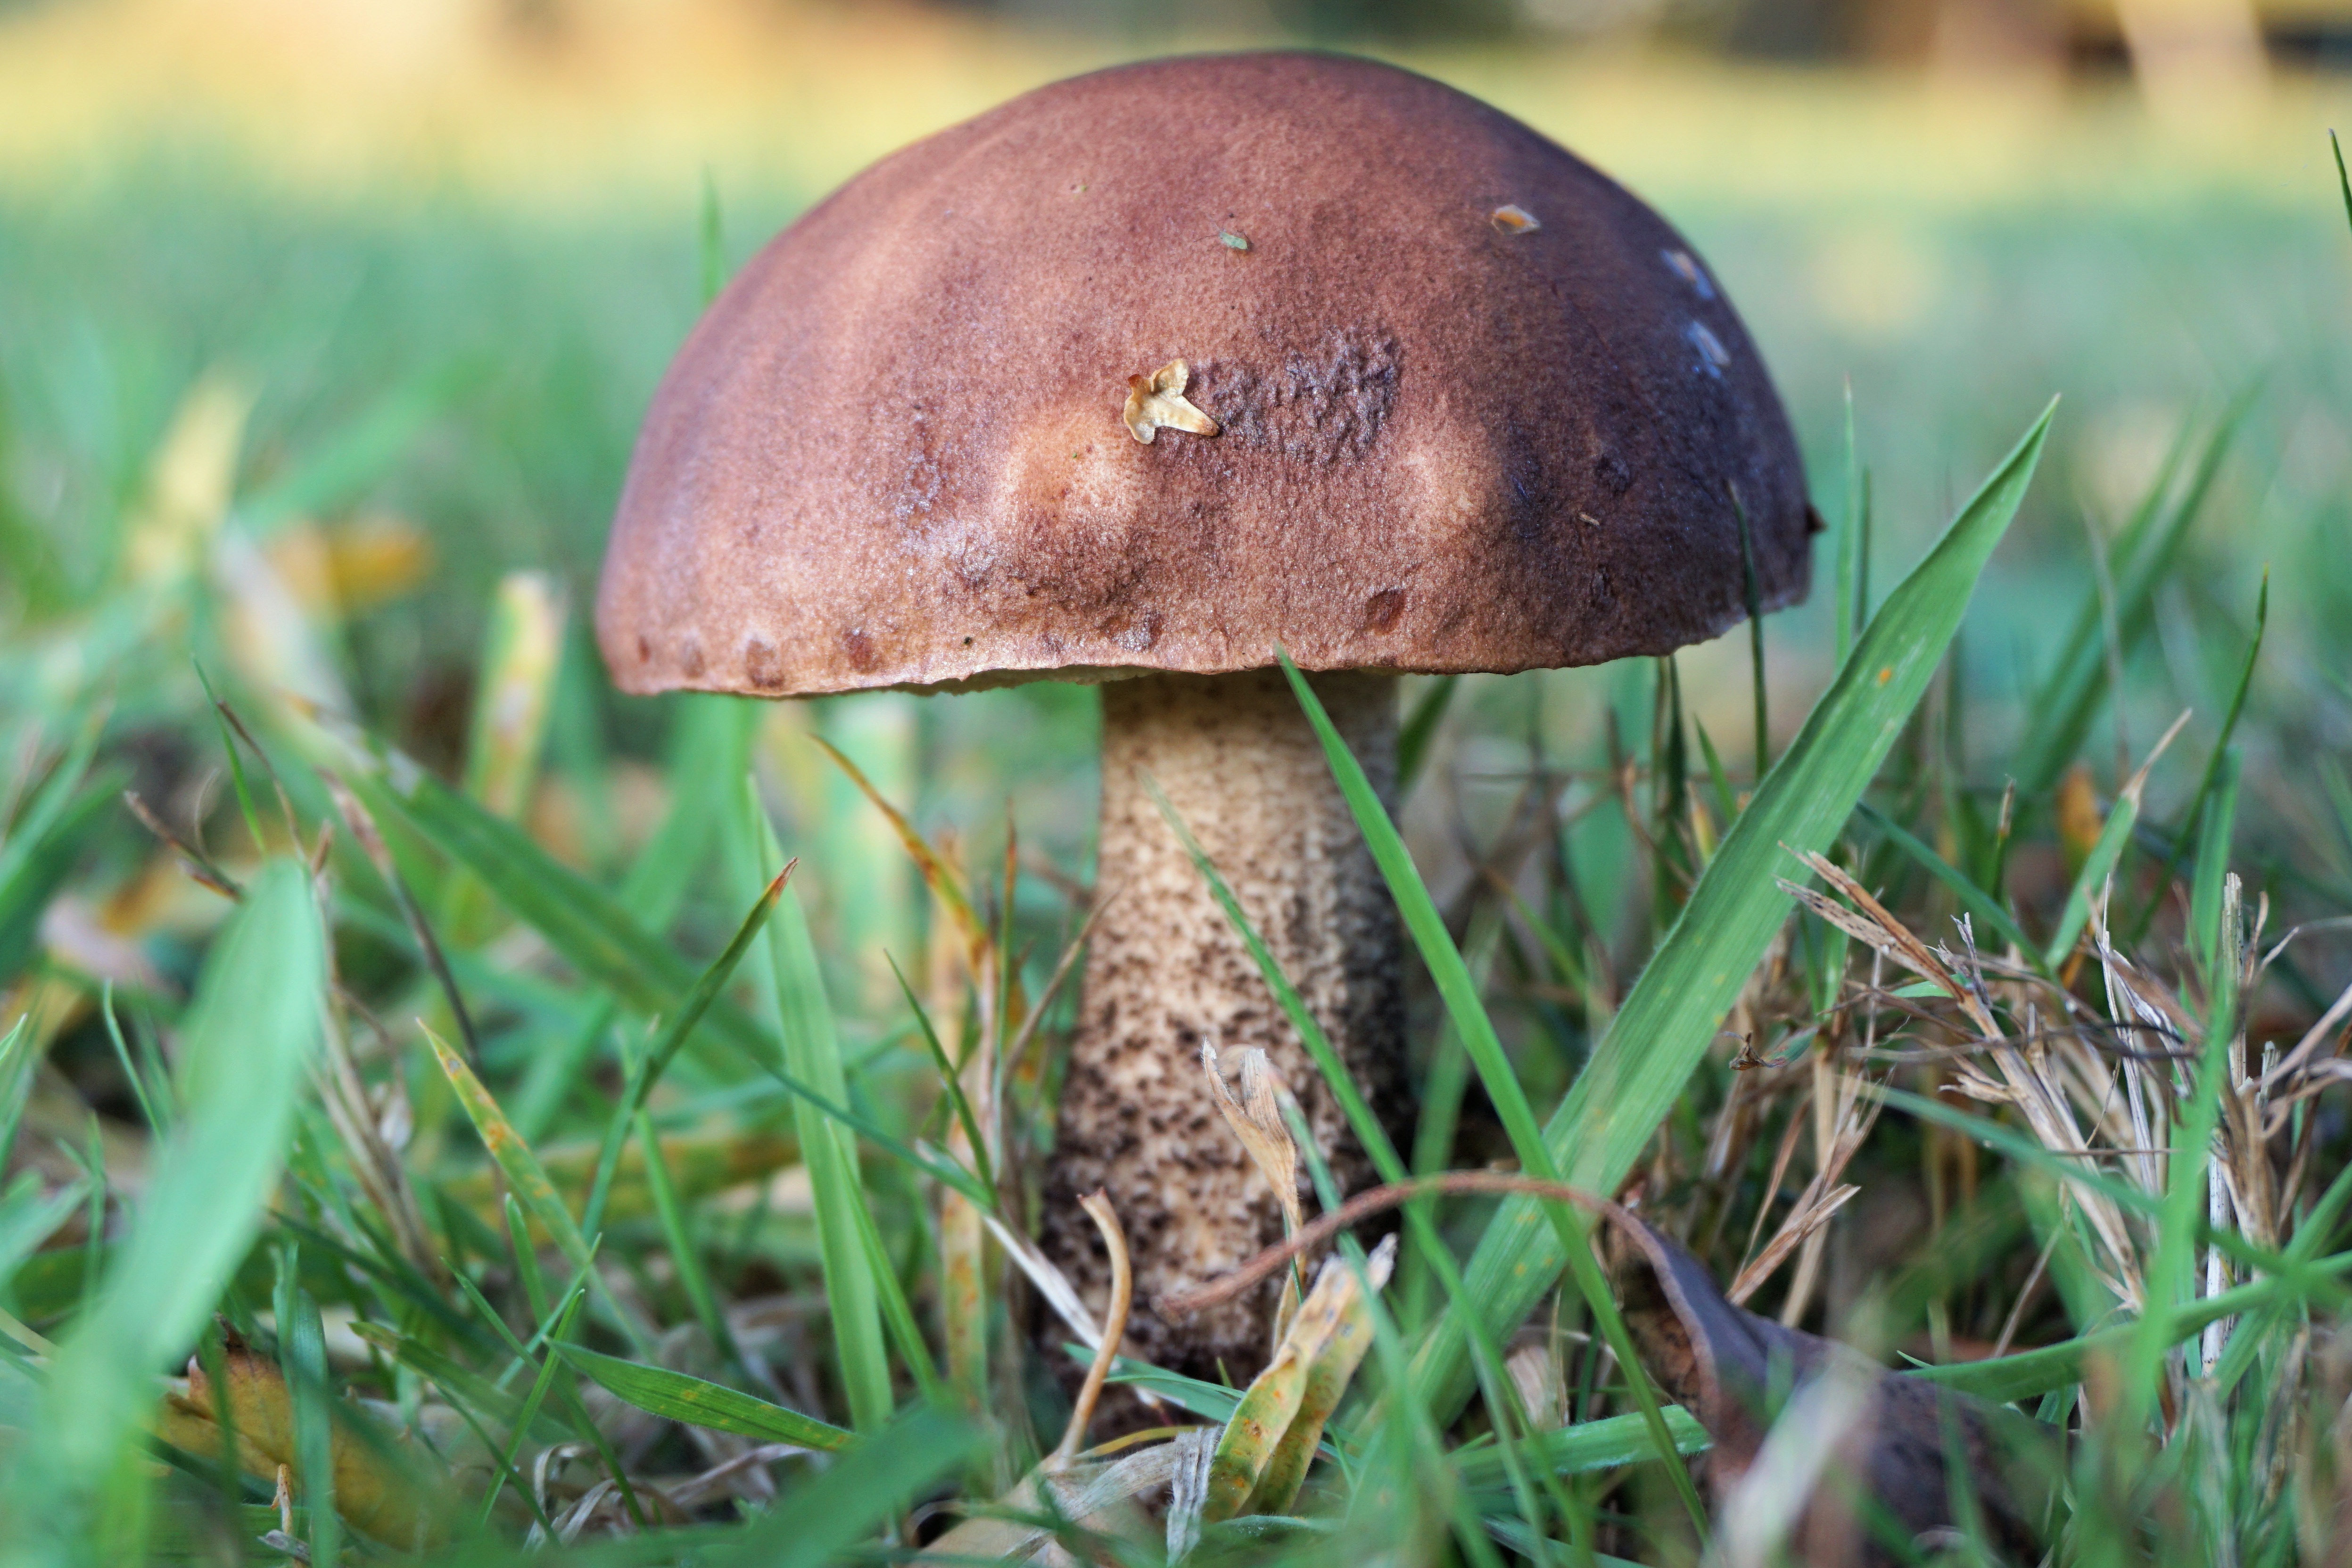
nature, forest, grass, autumn, soil, mushroom, fauna, fungus, agaric, bolete, macro photography, mushroom picking, matsutake, edible mushroom, agaricaceae, penny bun